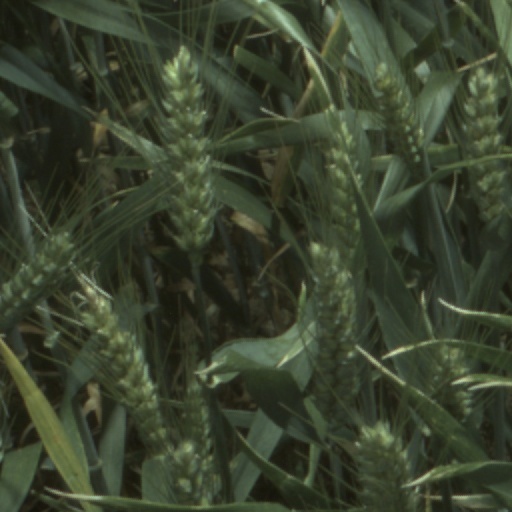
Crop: wheat